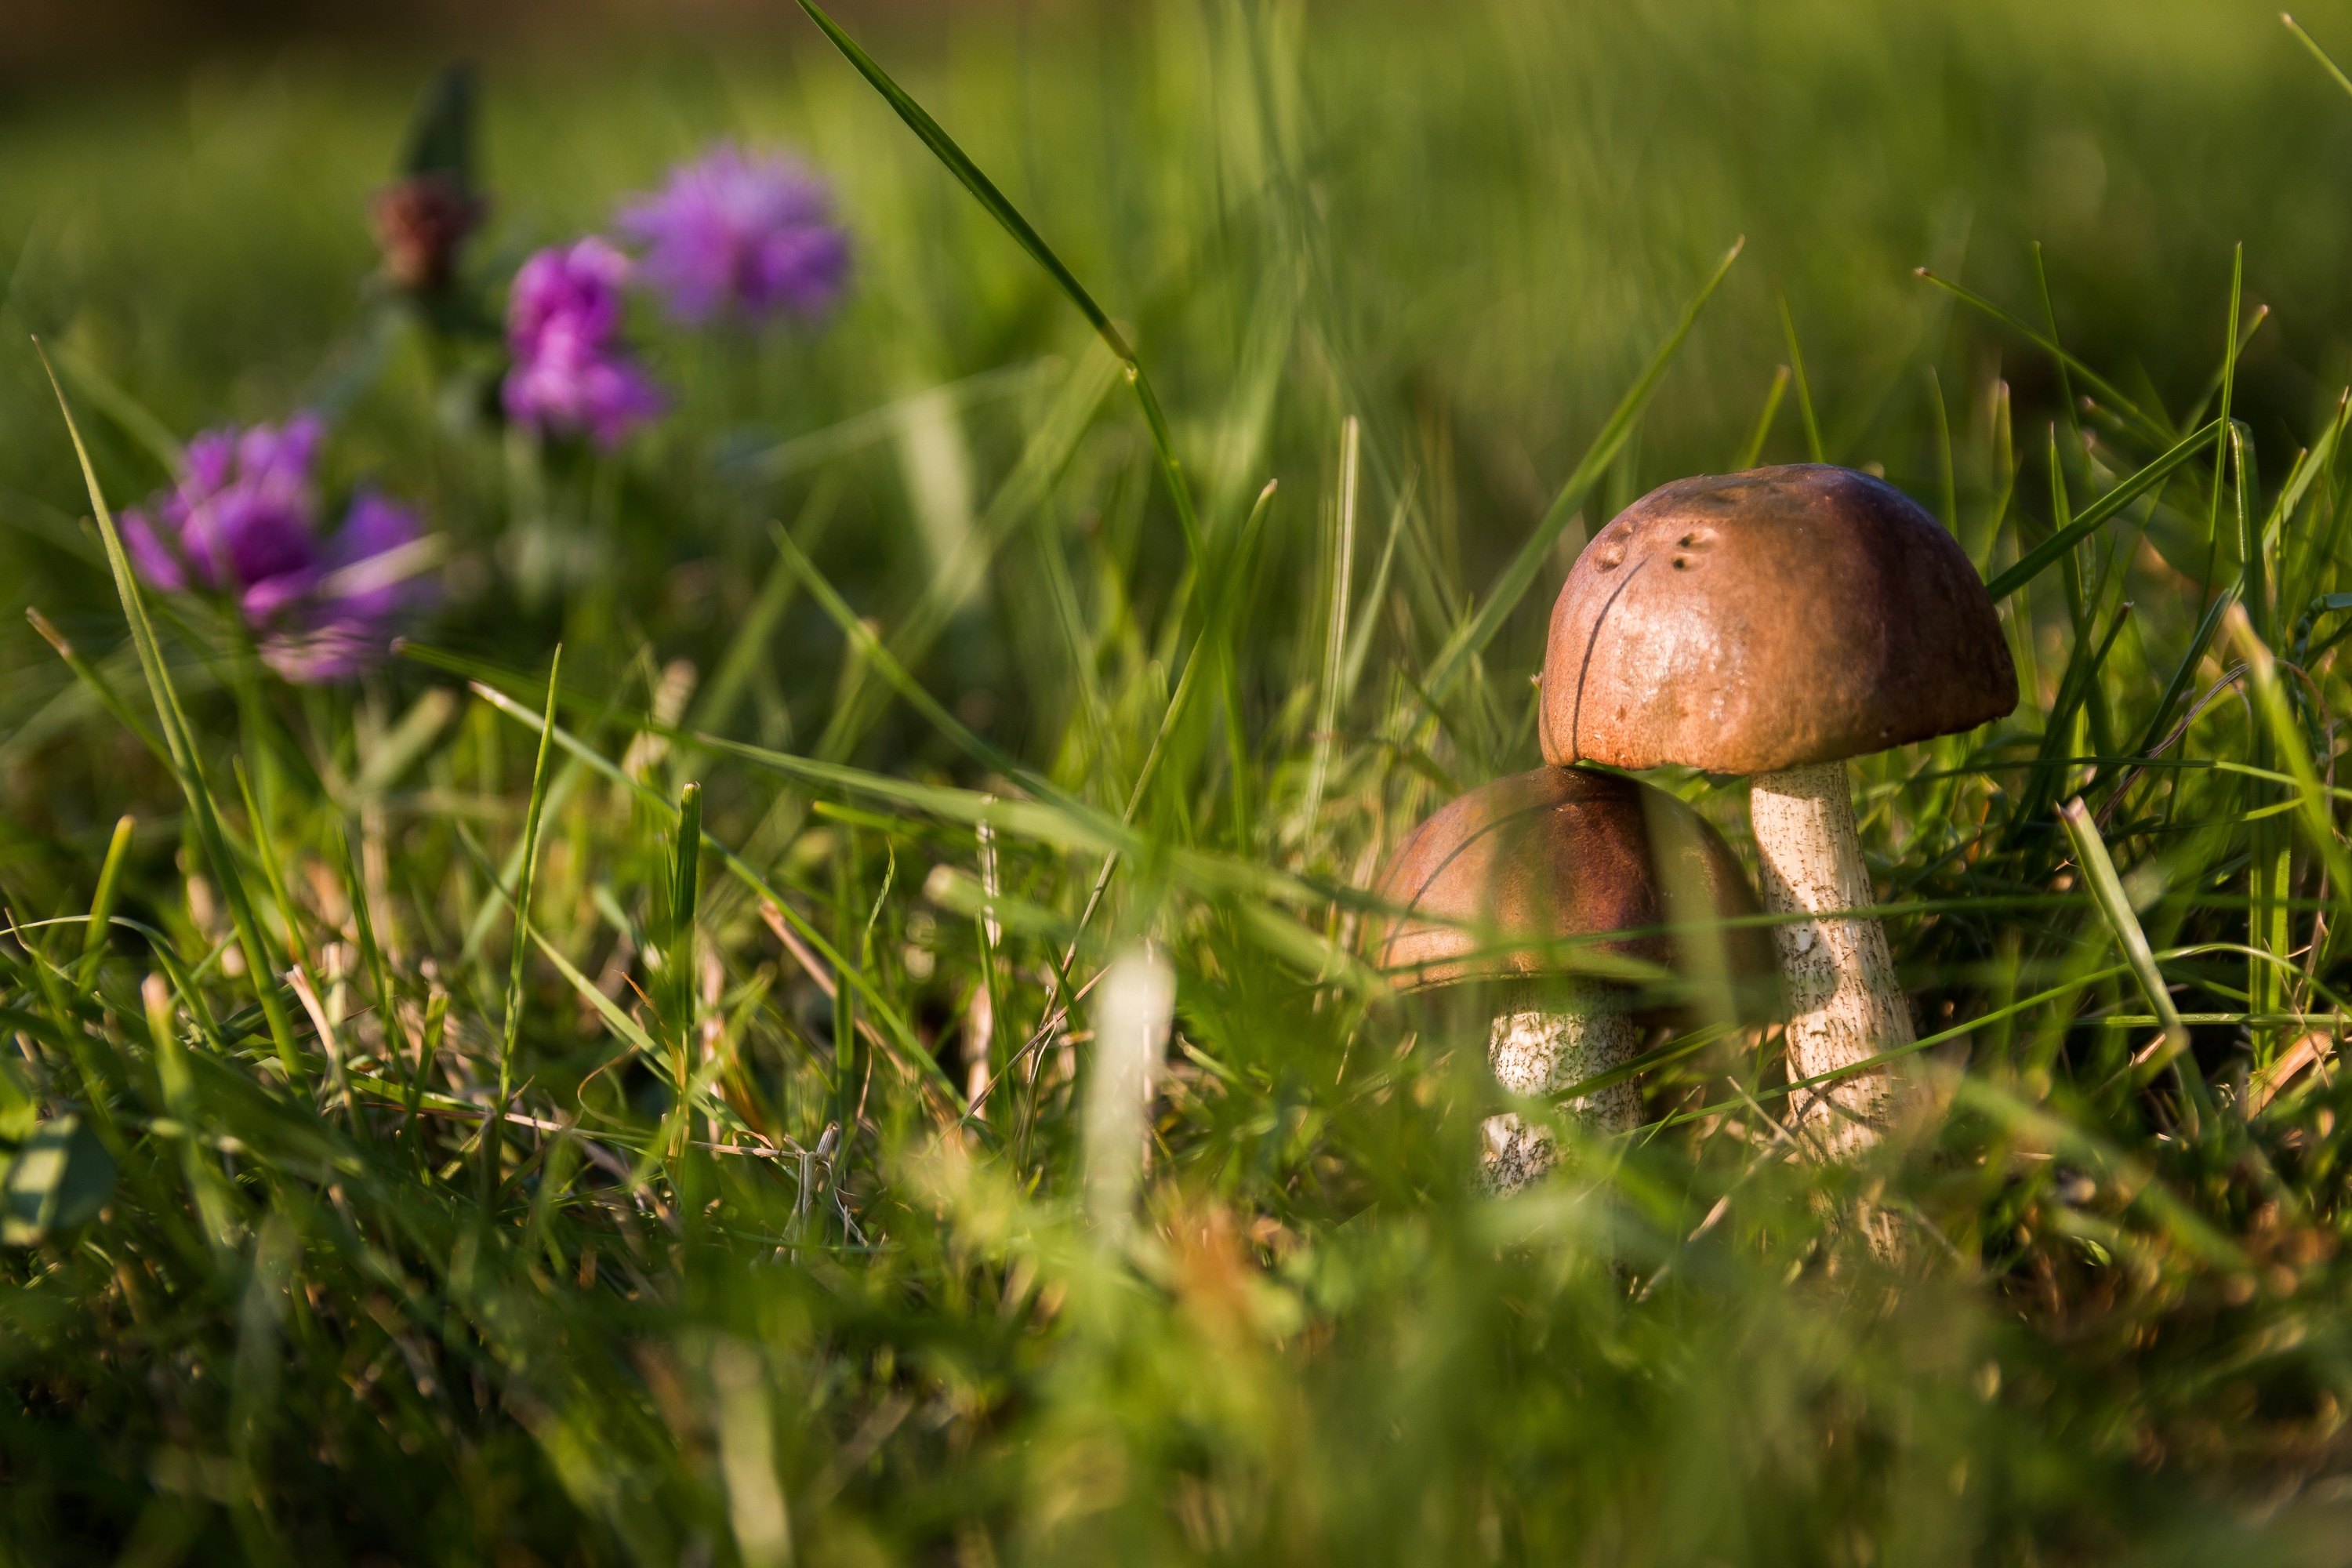
nature, forest, grass, plant, lawn, meadow, prairie, flower, green, autumn, botany, flora, fauna, wildflower, close up, mushrooms, woodland, collect, macro photography, the collection of, poisoning, grass family